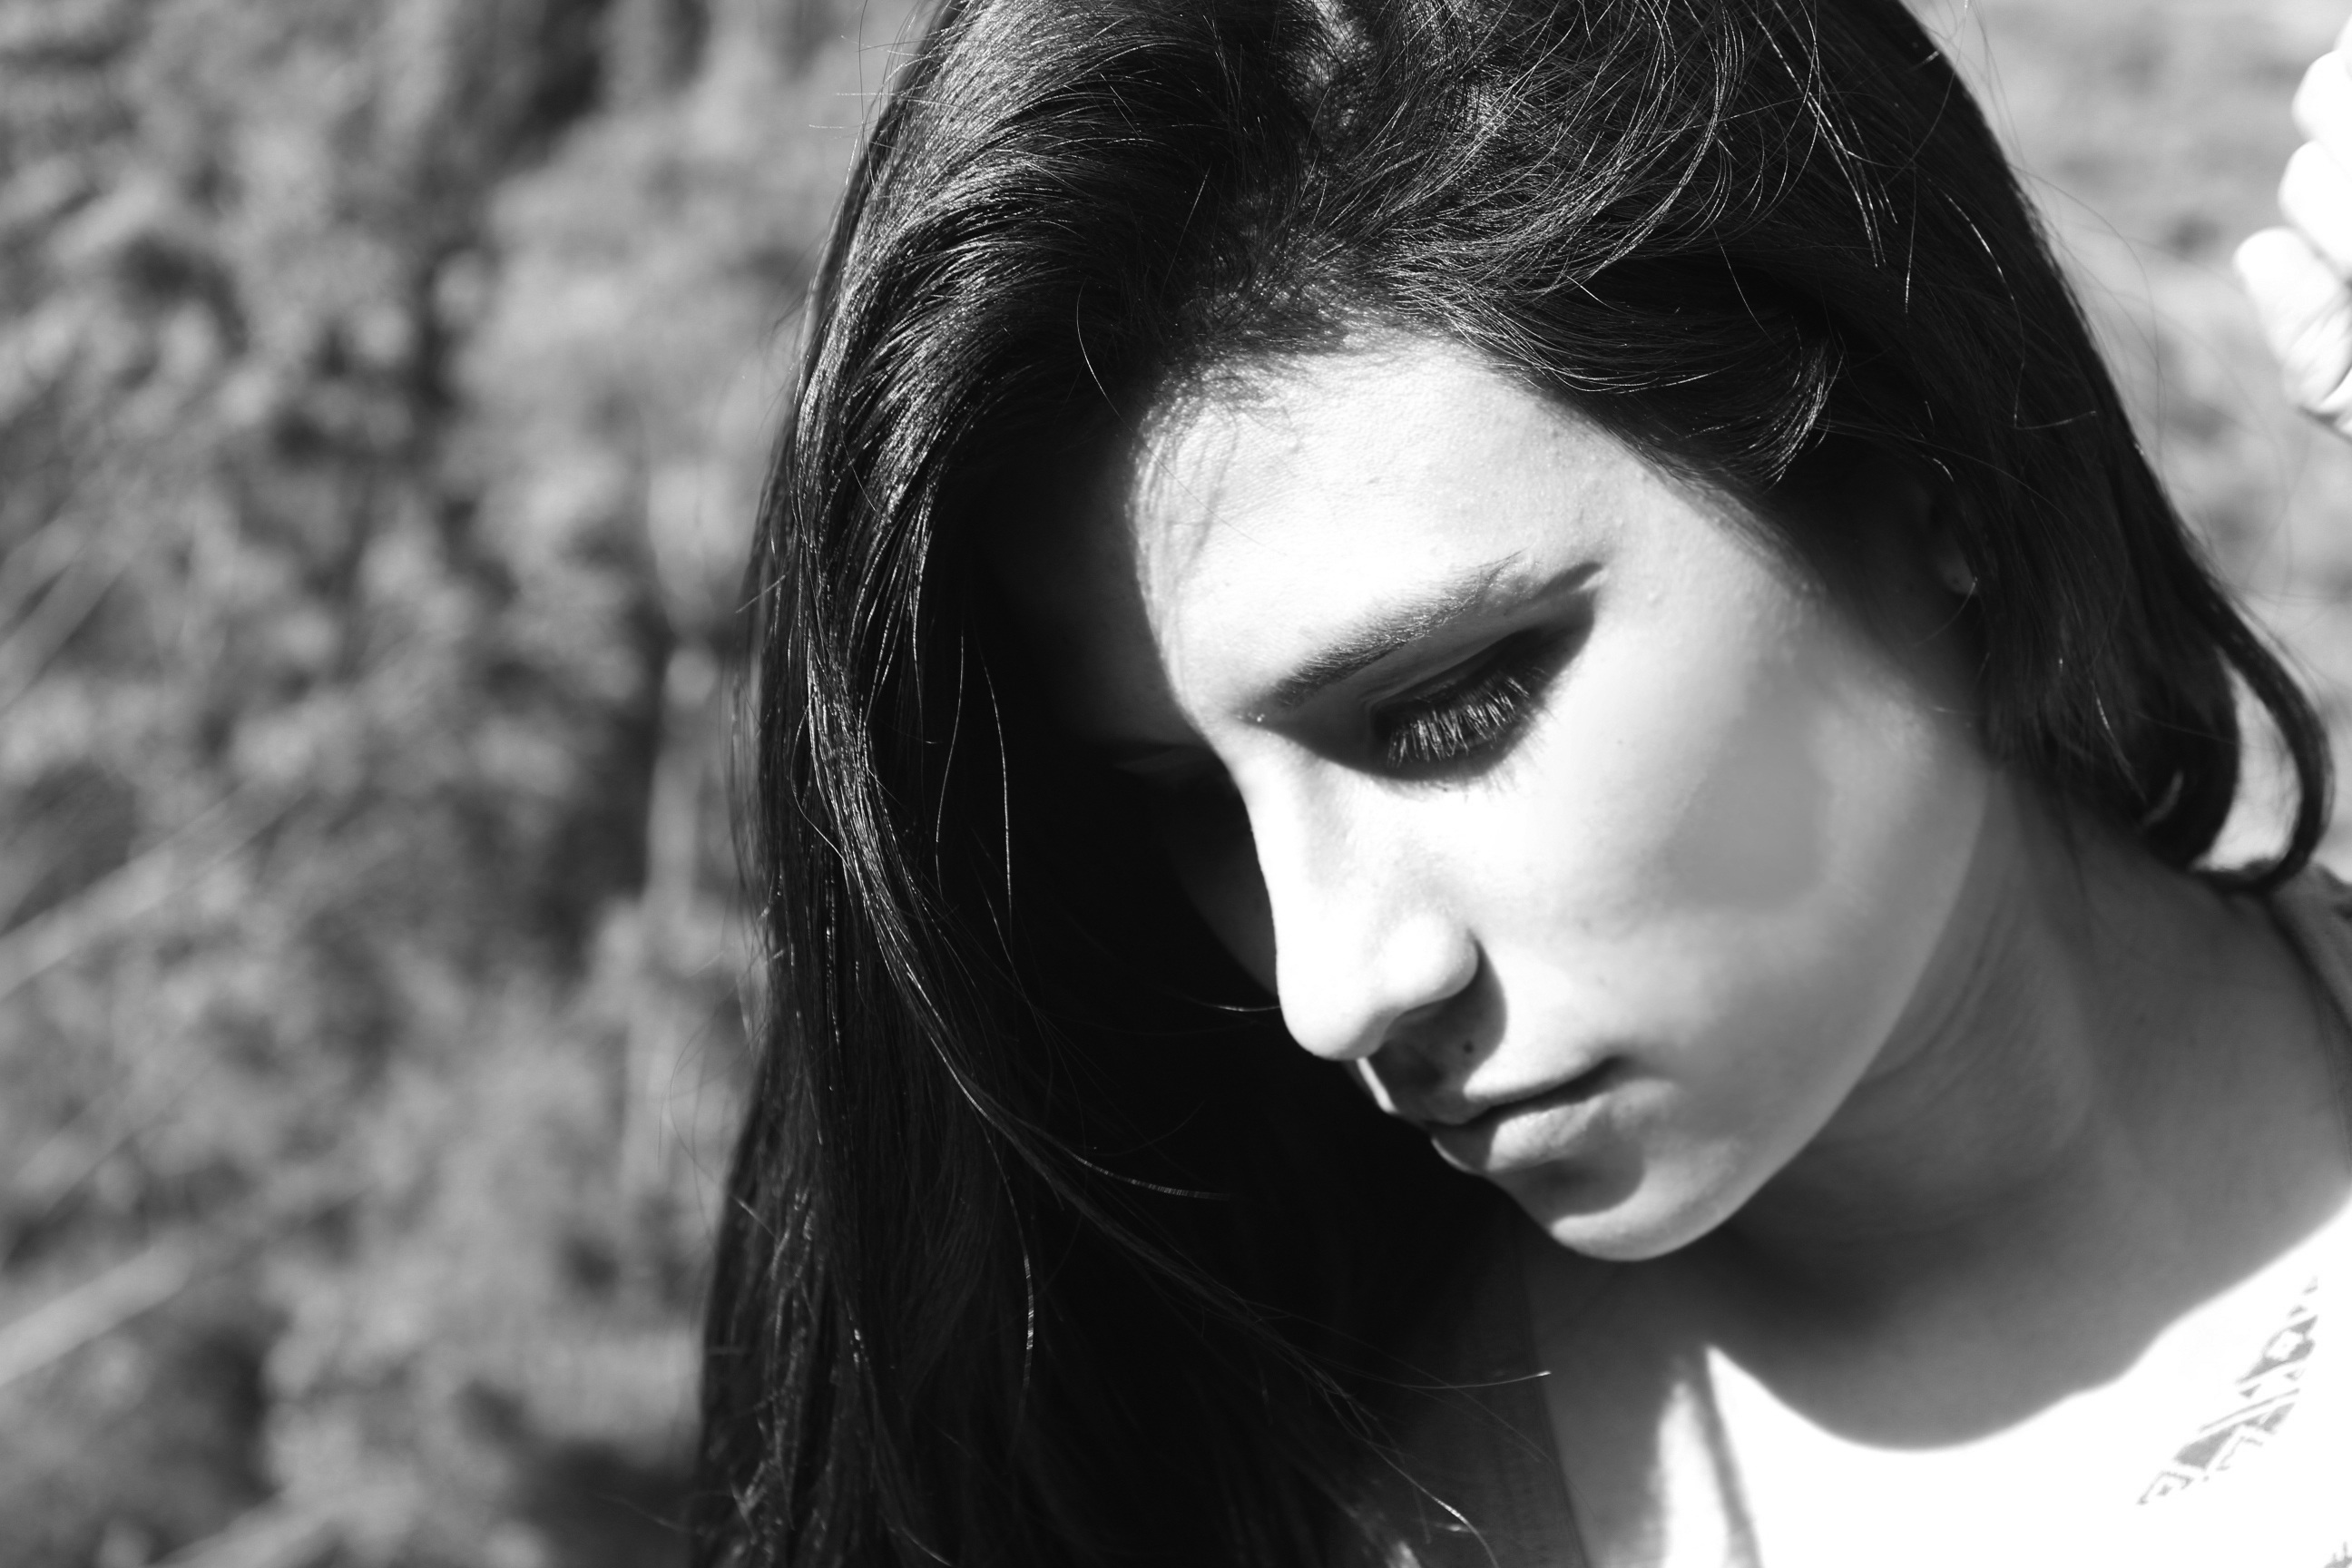
person, black and white, girl, woman, white, photography, portrait, model, darkness, black, monochrome, lady, facial expression, smile, close up, face, women, eye, head, look, beauty, organ, faces, emotion, photo shoot, looking at, brown hair, monochrome photography, portrait photography, art model